Monika Wejnert

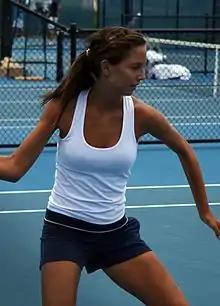
Wejnert at the 2009 Brisbane International

Monika Wejnert (born 6 April 1992) is an Australian former tennis player. Her highest WTA singles ranking is 324, which she reached on 30 November 2009. Her career-high ranking in doubles is No. 315, which she achieved on 31 January 2011.